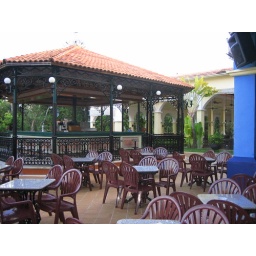
Out door bar in daytime